ArDarius Stewart

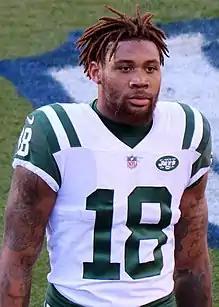
Stewart with the New York Jets in 2017

ArDarius Stewart (born December 8, 1993) is an American professional football wide receiver. He played college football for the Alabama Crimson Tide, and was selected by the New York Jets in the third round of the 2017 NFL draft.